George H. W. Bush

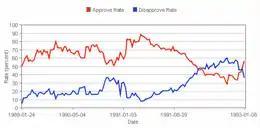
Bush's approval ratings (red) compared to his disapproval ratings (blue) during his presidency

Mikhail Gorbachev came to power in the Soviet Union in 1985. Rejecting the ideological rigidity of his three elderly sick predecessors, Gorbachev insisted on urgently needed economic and political reforms called "glasnost" (openness) and "perestroika" (restructuring). At the 1987 Washington Summit, Gorbachev and Reagan signed the Intermediate-Range Nuclear Forces Treaty, which committed both signatories to the total abolition of their respective short-range and medium-range missile stockpiles. The treaty began a new era of trade, openness, and cooperation between the two powers. President Reagan and Secretary of State George Shultz took the lead in these negotiations, but Bush sat in on many meetings. Bush did not agree with many of the Reagan policies, but he did tell Gorbachev that he would seek to continue improving relations if he succeeded Reagan. On July 13, 1985, Bush became the first vice president to serve as acting president when Reagan underwent surgery to remove polyps from his colon; Bush served as the acting president for approximately eight hours.